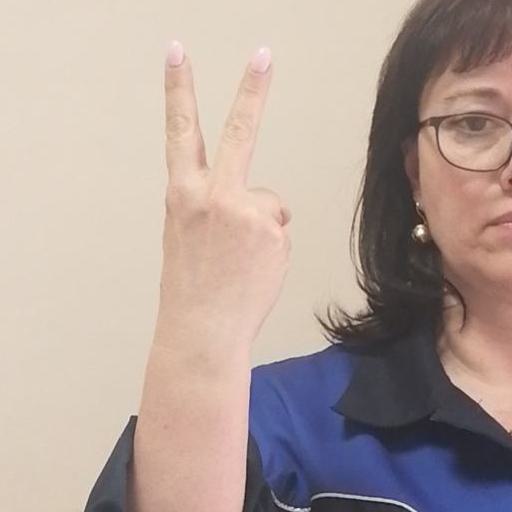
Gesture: peace_inverted